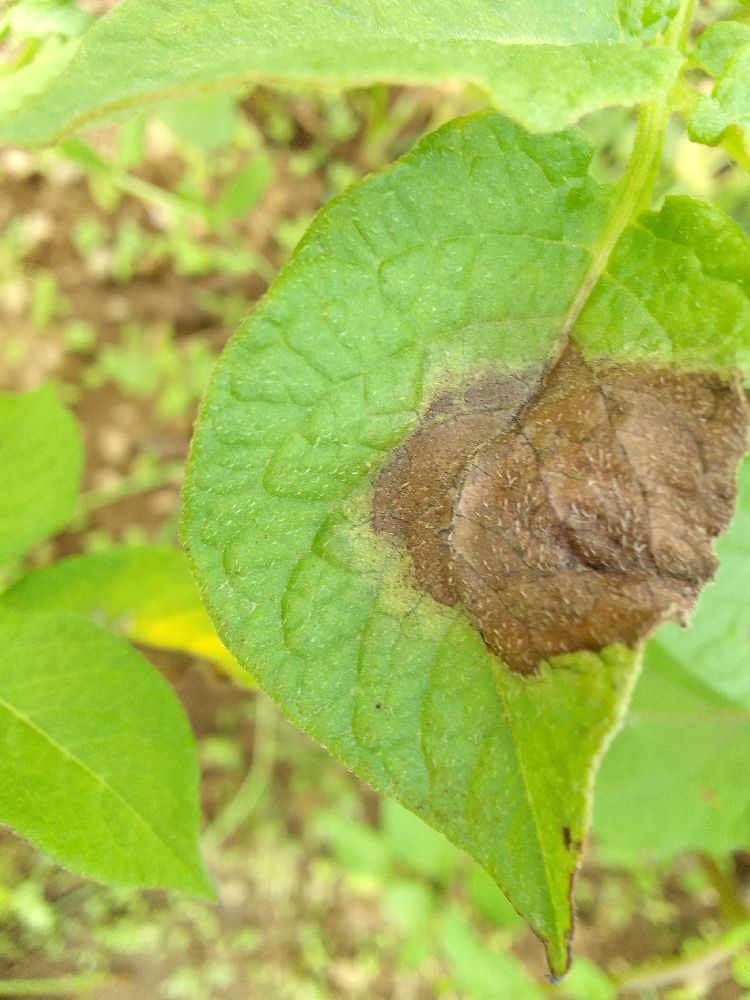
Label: Late blight